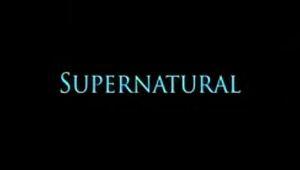
La première saison de Supernatural, série télévisée américaine, est constituée de vingt-deux épisodes diffusée du 13 septembre 2005 au 4 mai 2006 sur The WB, aux États-Unis.